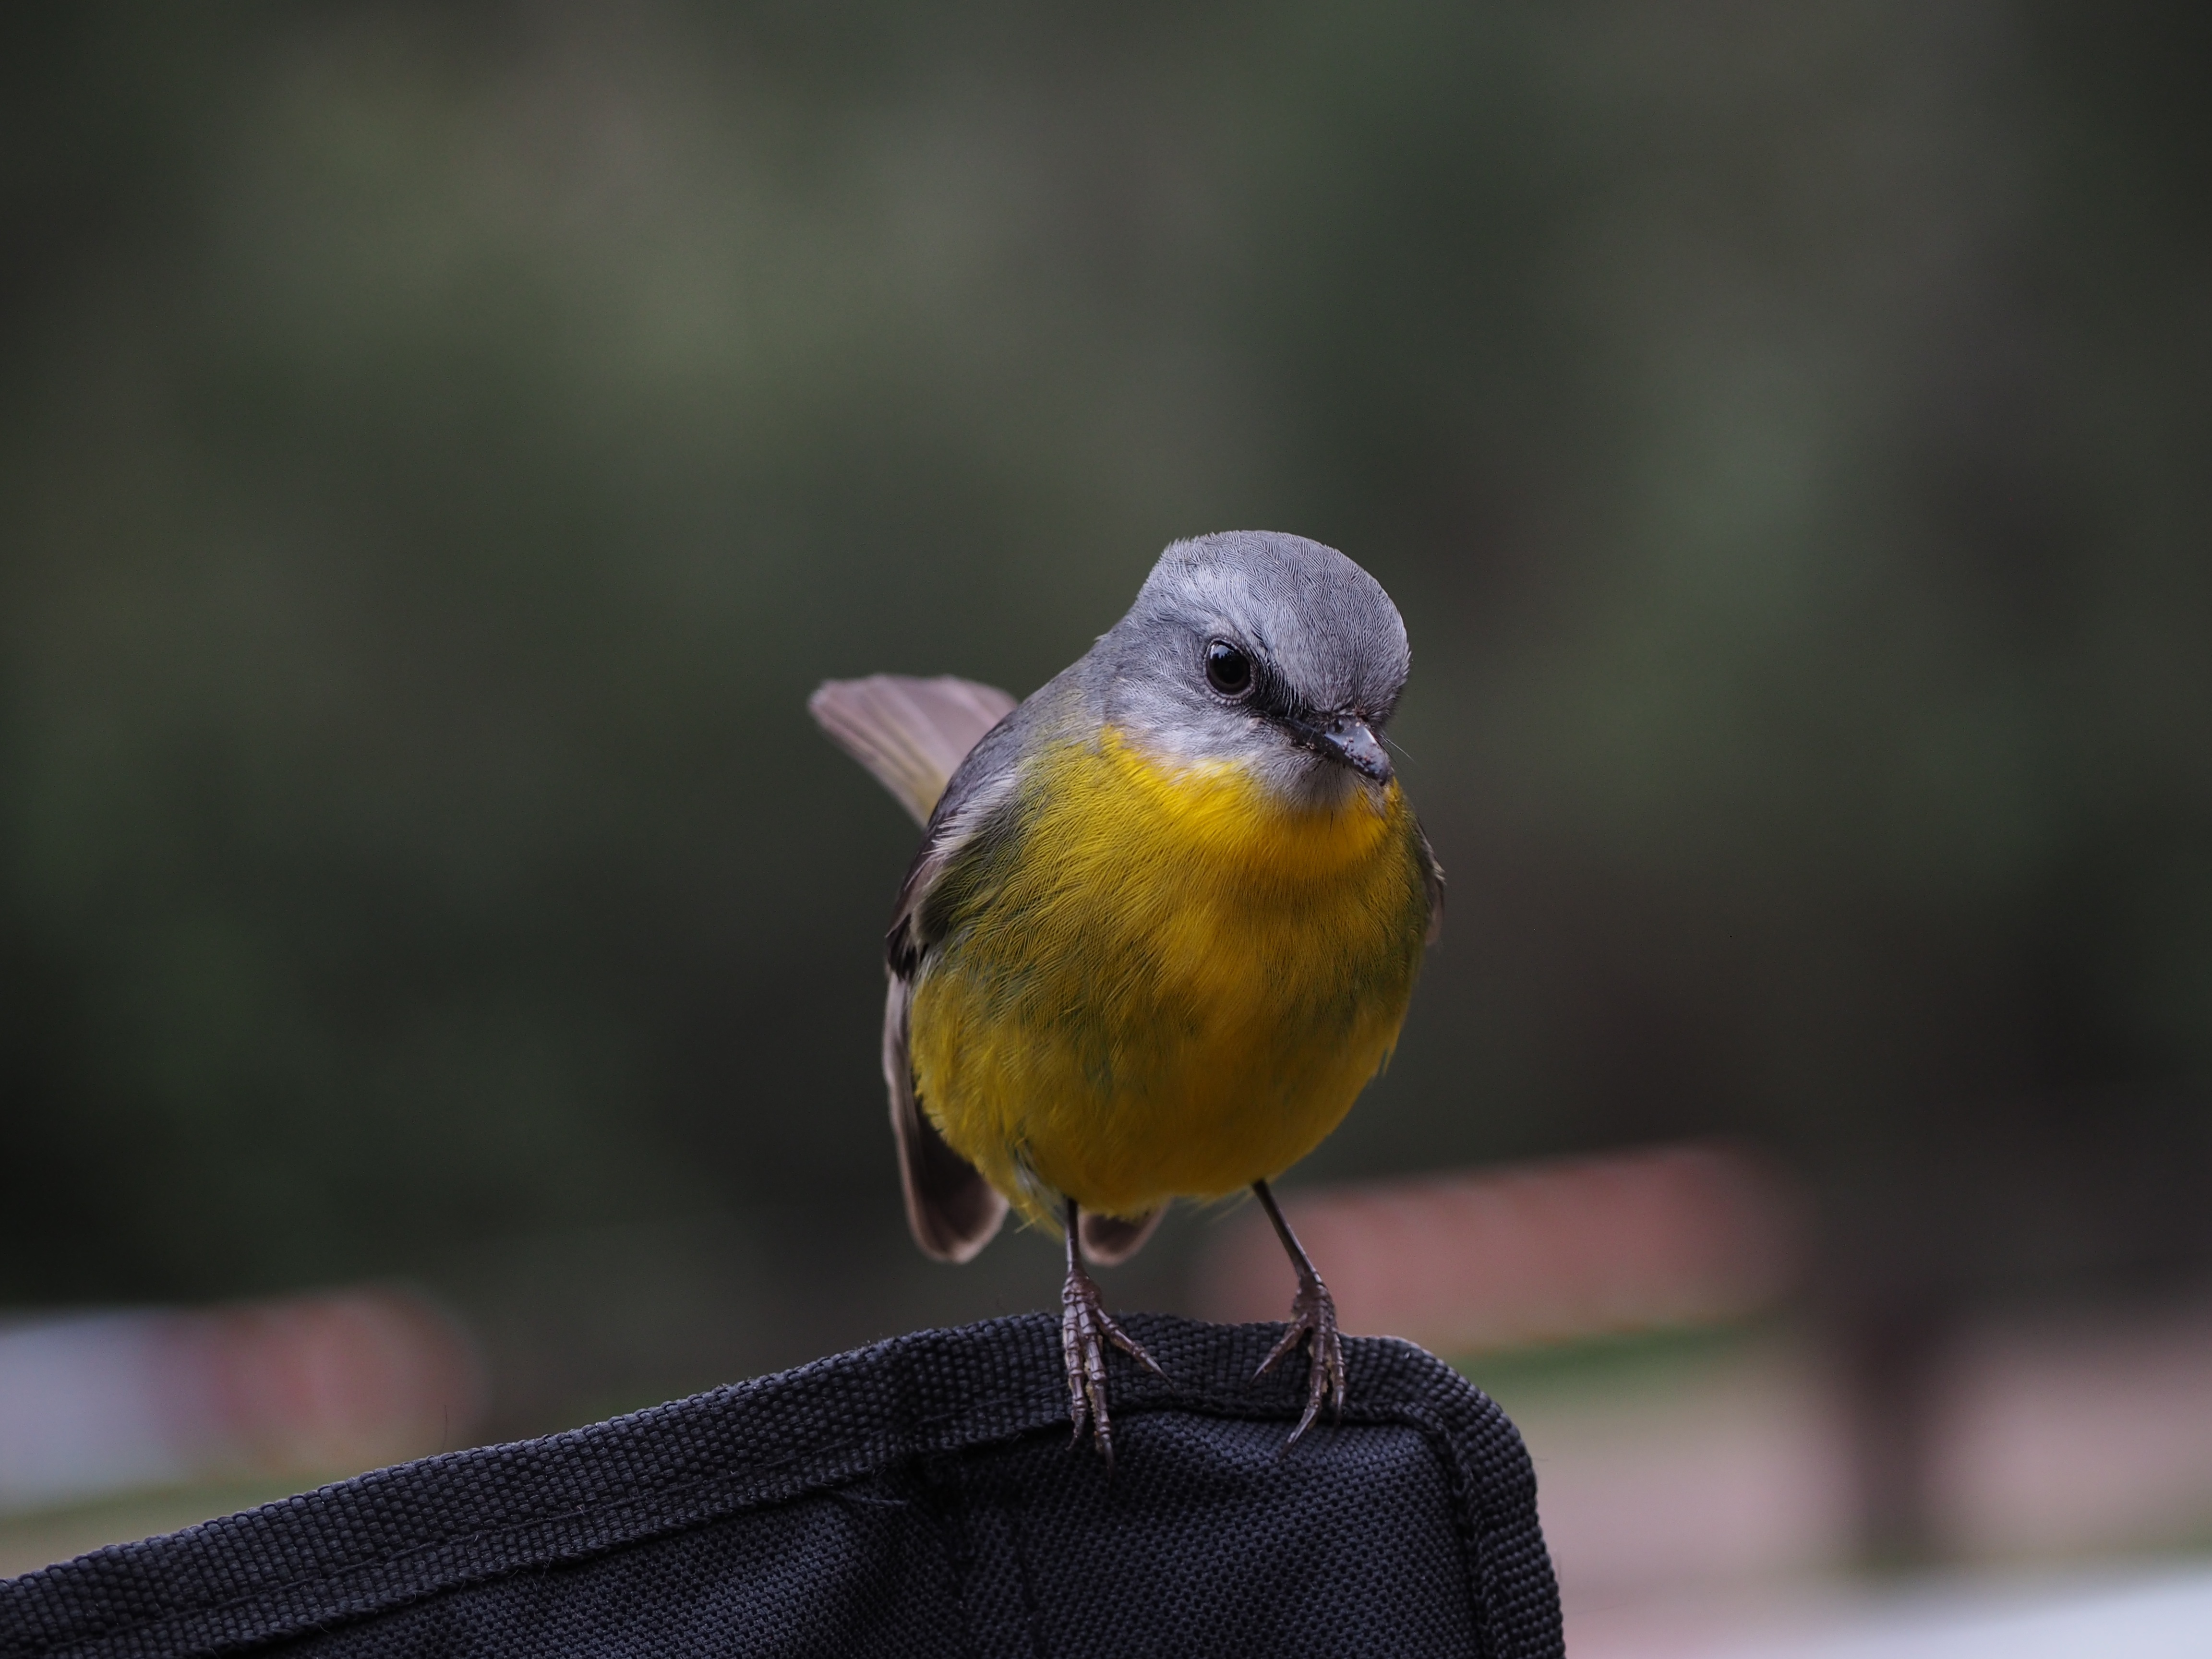
nature, bird, wildlife, beak, fauna, vertebrate, finch, old world flycatcher, perching bird, emberizidae, european robin